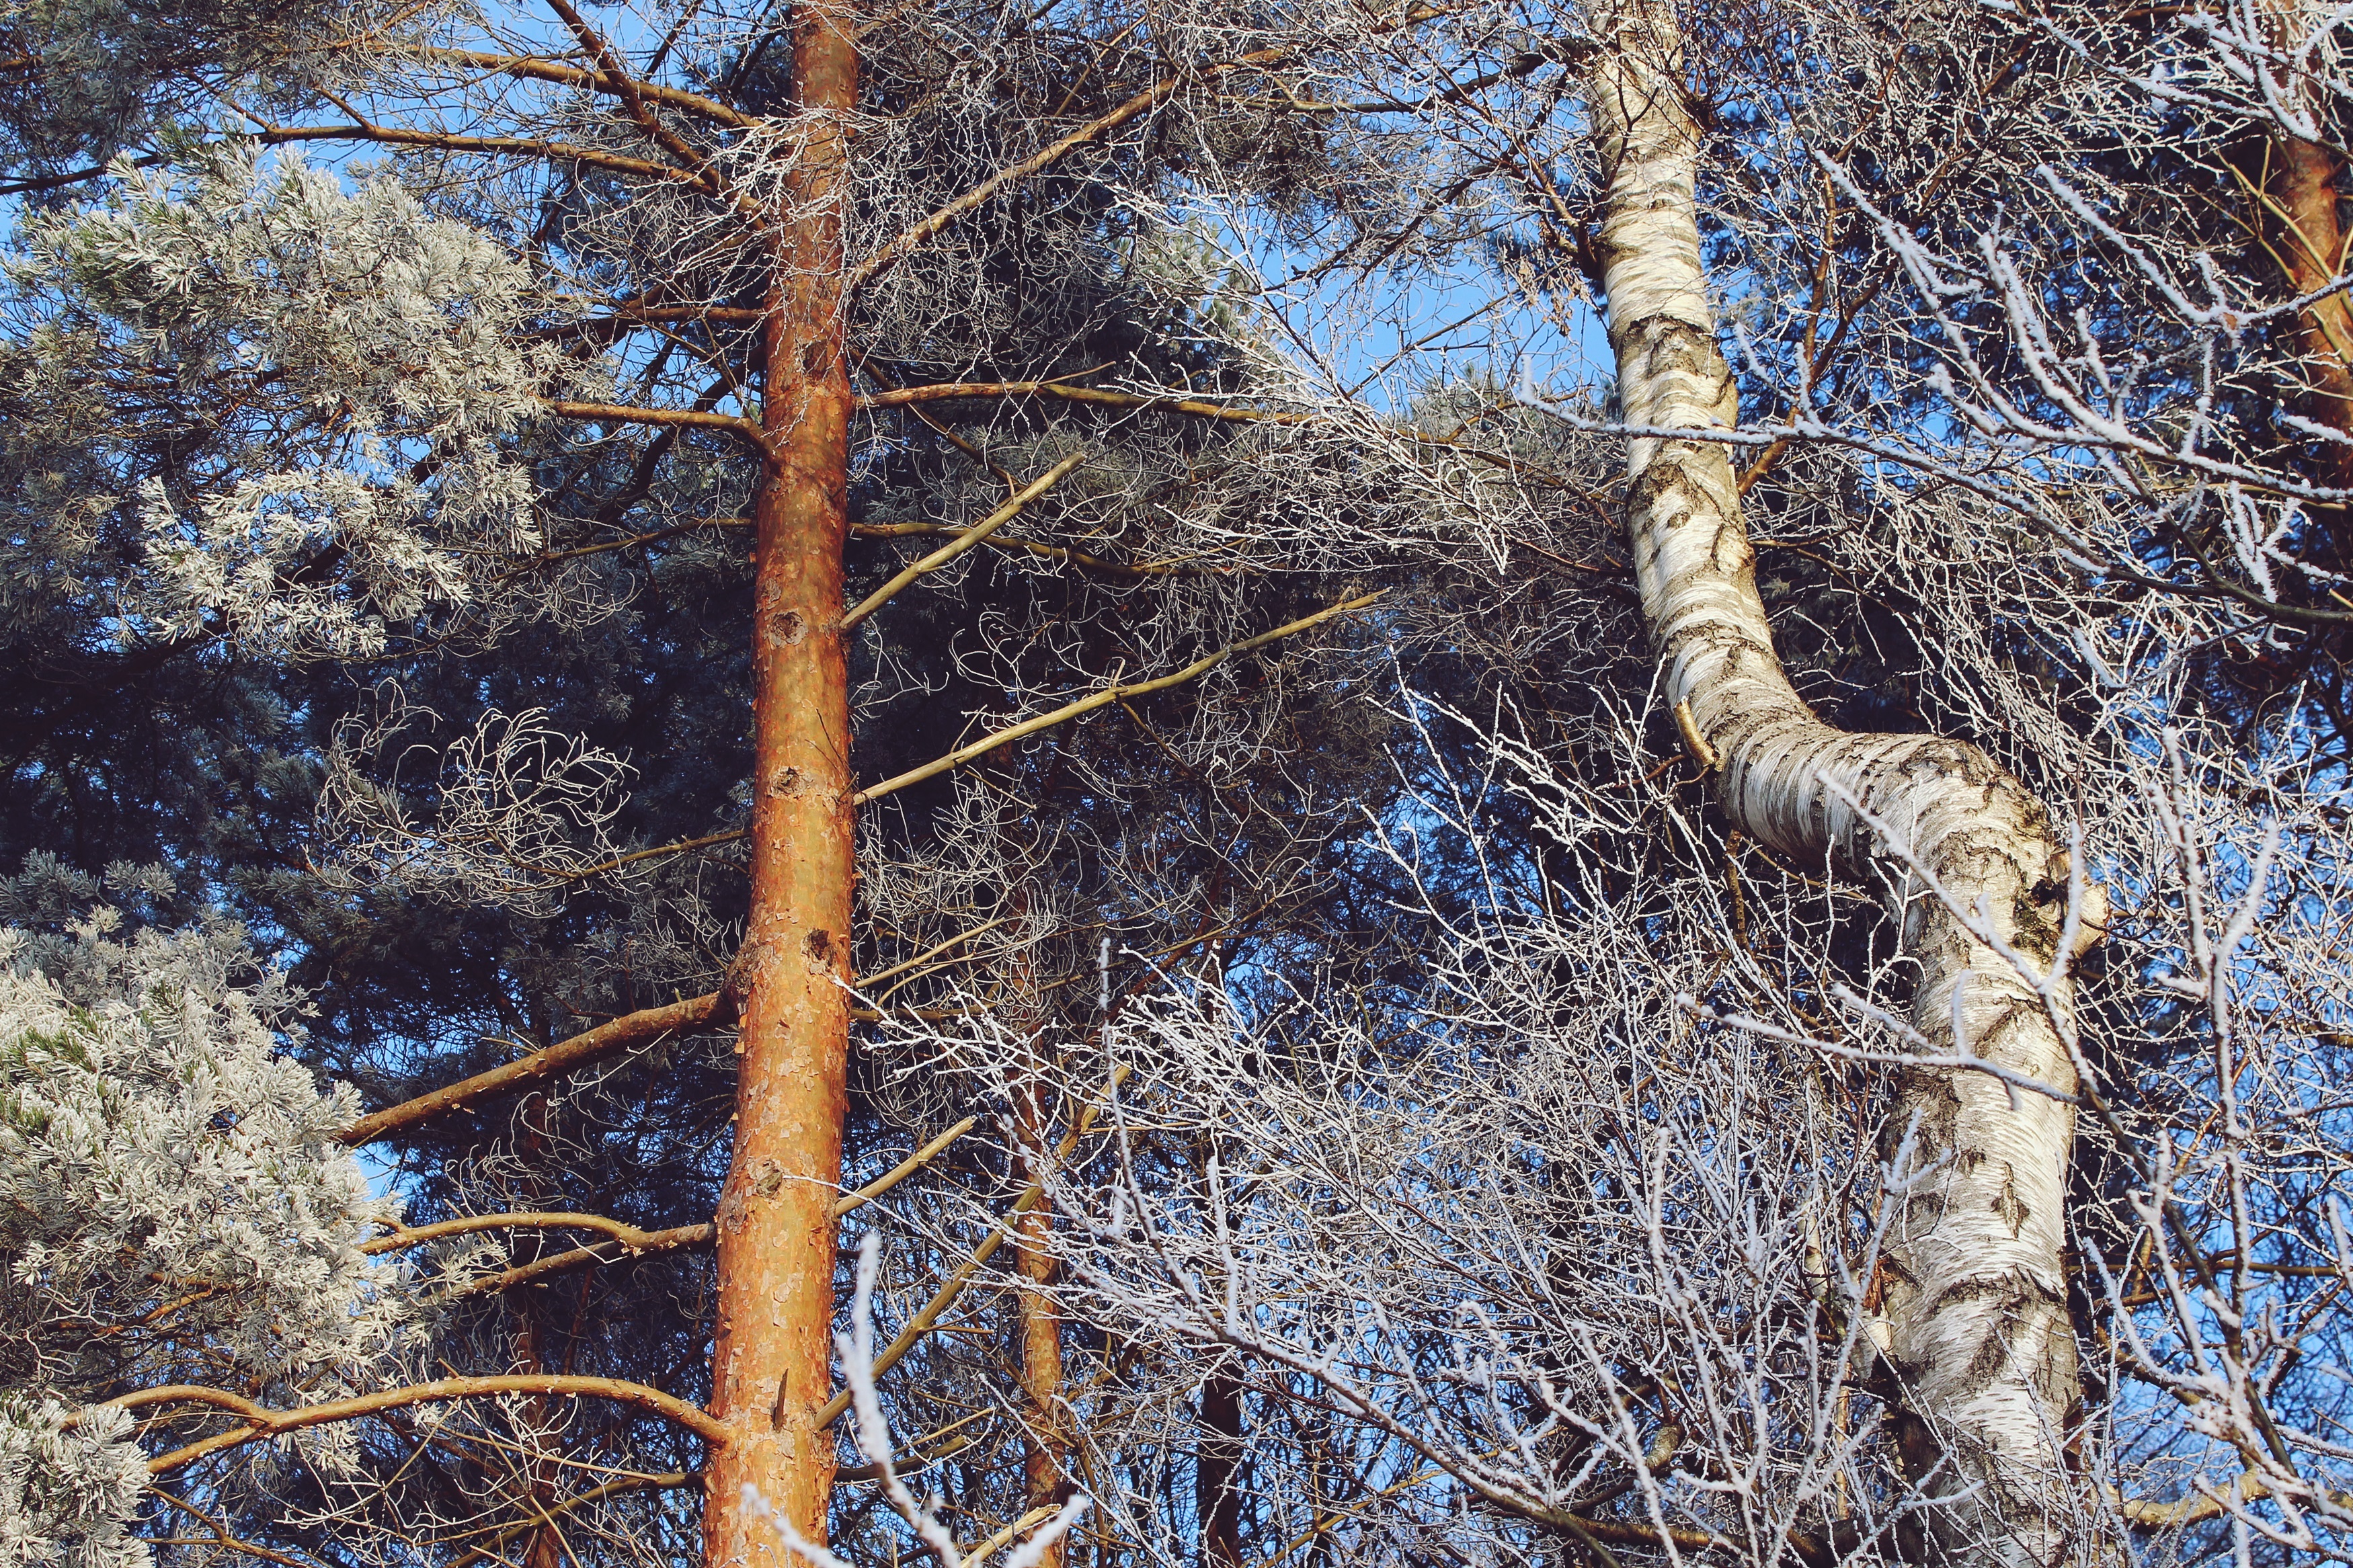
landscape, tree, nature, forest, branch, snow, cold, winter, plant, wood, white, leaf, frost, trunk, bark, wildlife, ice, log, spring, birch, autumn, snowy, frozen, rest, lonely, season, trees, aesthetic, icy, branches, needles, germany, woodland, mood, winter dream, wintry, winter magic, fairytale, evening sky, winter mood, snow landscape, snowed in, strains, snow magic, winter's day, woody plant